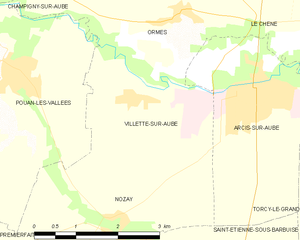
Carte des communes françaises: Villette-sur-Aube